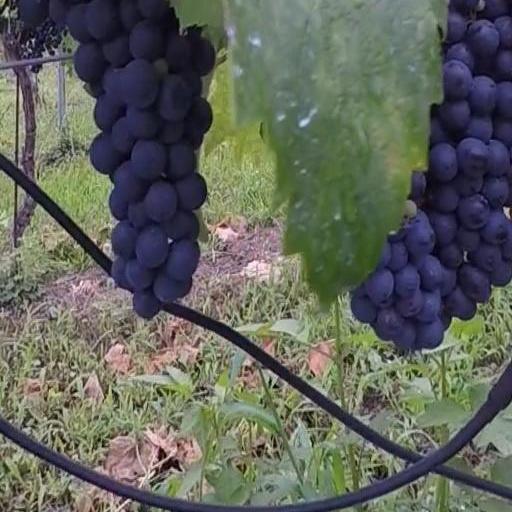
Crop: grape